Lånlet Arena

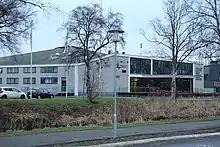
Nykøbing F. Hallen

Lånlet Arena (previously known as Pricerunner Arena, Scandlines Arena and POWER ARENA for sponsorship reasons), also known as Nykøbing F. Hallen, is an indoor sports arena in Nykøbing Falster, Denmark primarily used for handball. It holds 1.300 spectators and is home arena to Nykøbing Falster Håndboldklub. Until June 2017, it was called Scandlines Arena but the name was changed ahead of the 2017-18 season.